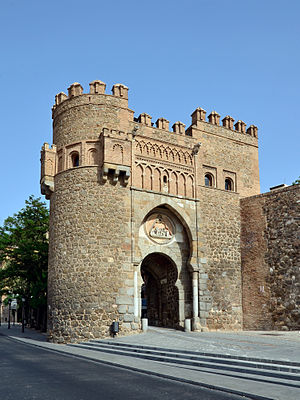
Puerta del Sol (Toledo)
Puerta del Sol
Puerta del Sol er en byport i byen Toledo i Spanien, opført i slutningen af 14. århundrede af Johanniterordenen.